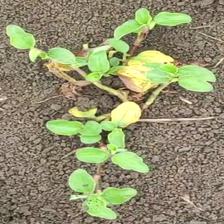
Weed species: Kena_(Commplina_benghalensio)